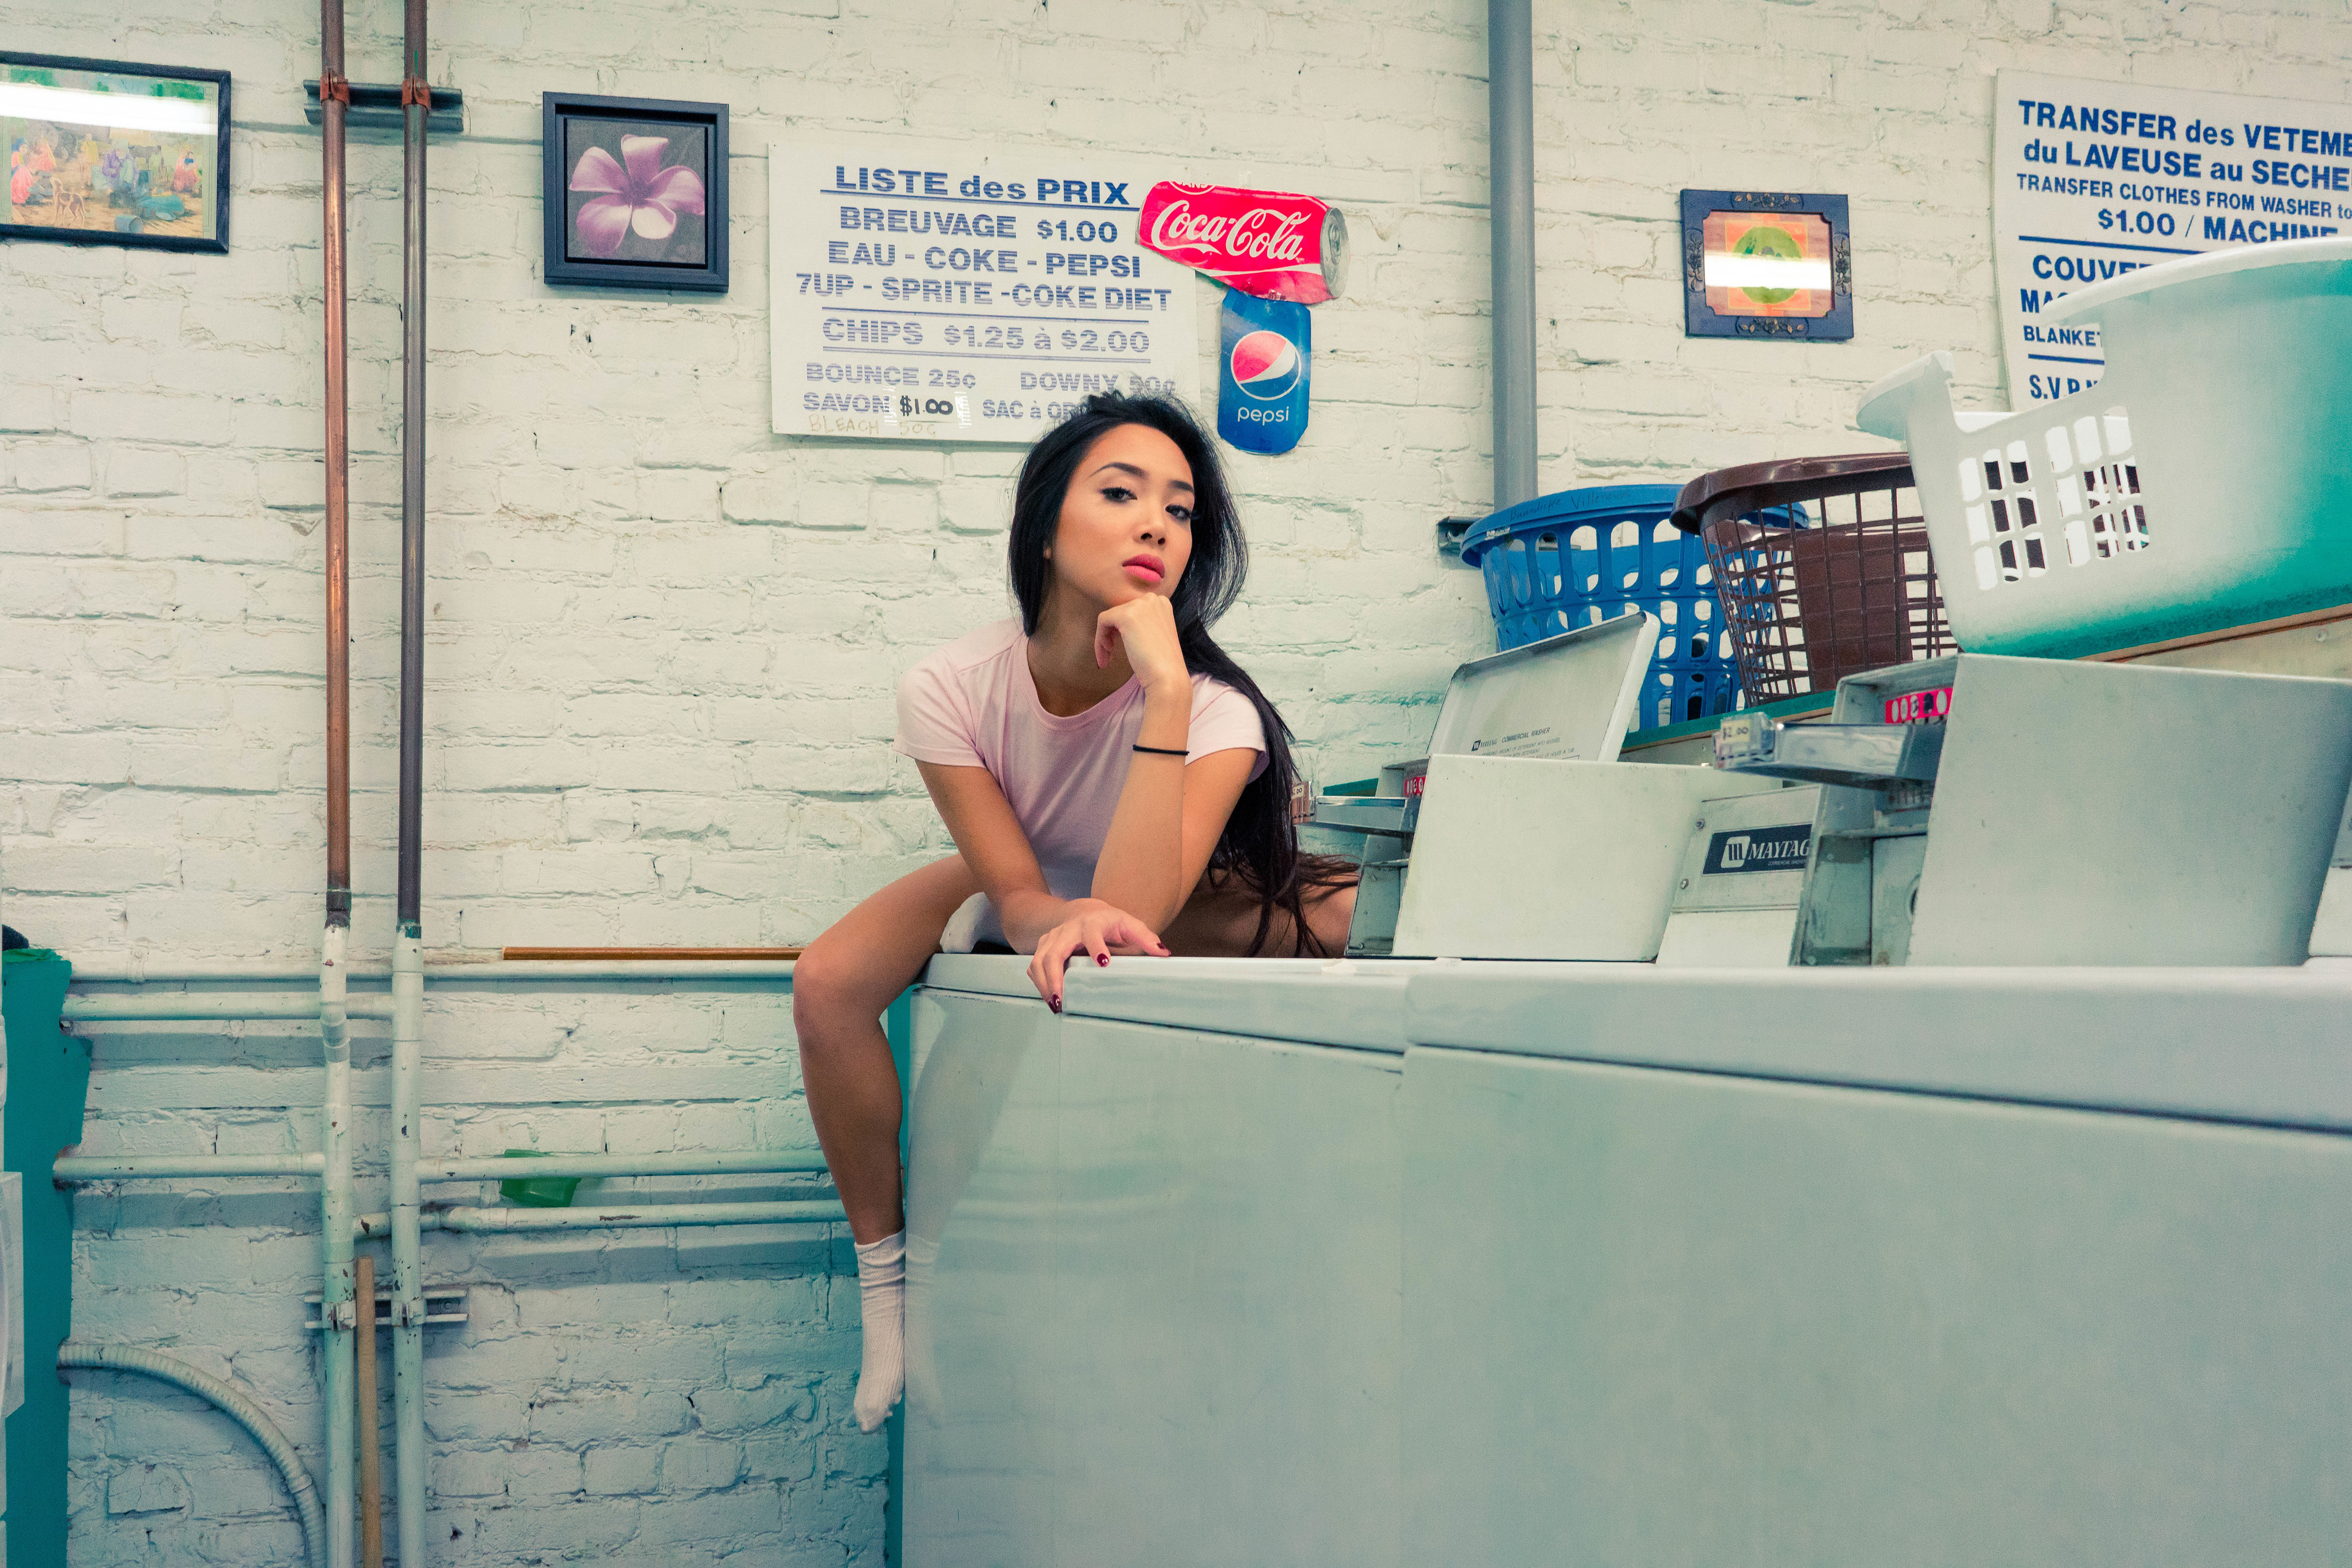
blue, beauty, snapshot, photography, sitting, vacation, street